1966 Copa Libertadores finals

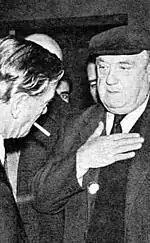
Renato Cesarini (left) and president Antonio Liberti after the match. Liberti made Cesarini and goalkeeper Amadeo Carrizo responsibles for the defeat in the playoff

The defeat in the playoff v. Peñarol (by 4–2 after River won 2–0 at the end of the first half) was quite a shock for River Plate. The team returned to Argentina to play the domestic league match v. Banfield. During the match, Banfield supporters threw a chicken (with its body painted a red sash) into the field to make fun of River Plate players.